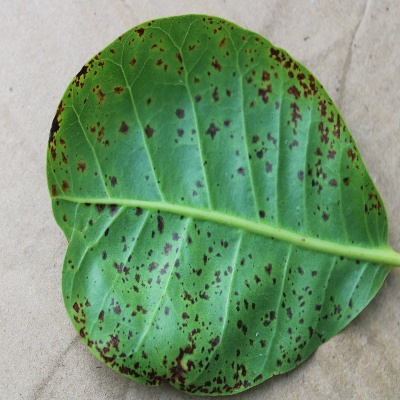
Crop: Cashew
Condition: anthracnose